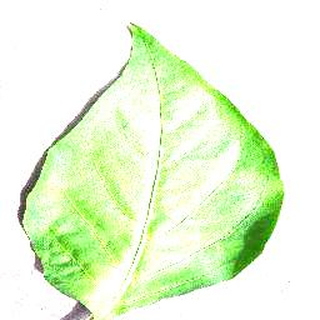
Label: healthy_bell_pepper